Tiddlywinks

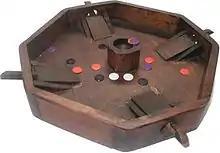
The French ("flea game"), a catapult version of tiddlywinks

Tiddlywinks is a competitive game involving four colours of winks. Each player controls the winks of a colour, the colours being blue, green, red and yellow. Red and blue are always partners against green and yellow. There are six winks of each colour, which begin the game in the corners of a felt mat measuring 6 feet by 3 feet. This mat is ordinarily placed on a table, and a pot is placed at its centre. There are two primary methods of play with the four colours of winks: a pairs game, and a singles game. The pairs game involves four players, playing in partnerships, with each winker playing a single colour. The singles game involves a single winker playing against another single winker, each playing two colours of winks in alternation.